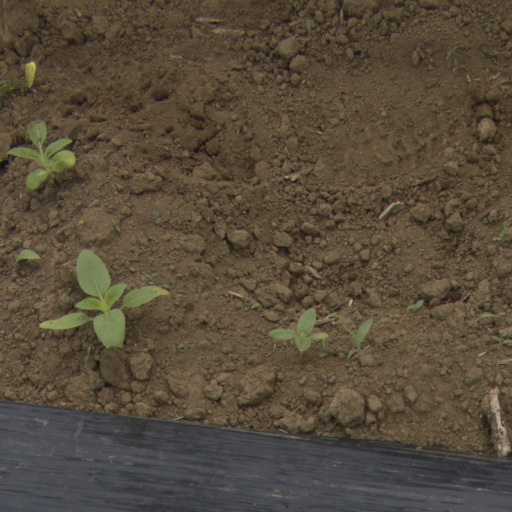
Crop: Jerusalem artichoke